Claire Cooper

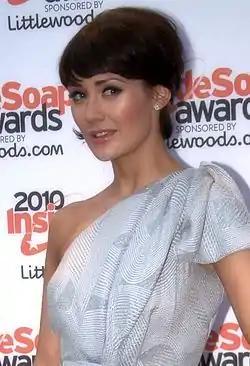
Cooper in 2010

Claire Elizabeth Cooper (born 26 October 1980) is a British actress and former gymnast from Wakefield, England, best known for portraying Jacqui McQueen in the Channel 4 soap opera "Hollyoaks", a character she played full time from 2006 to 2013 and returned to for one episode in 2023.